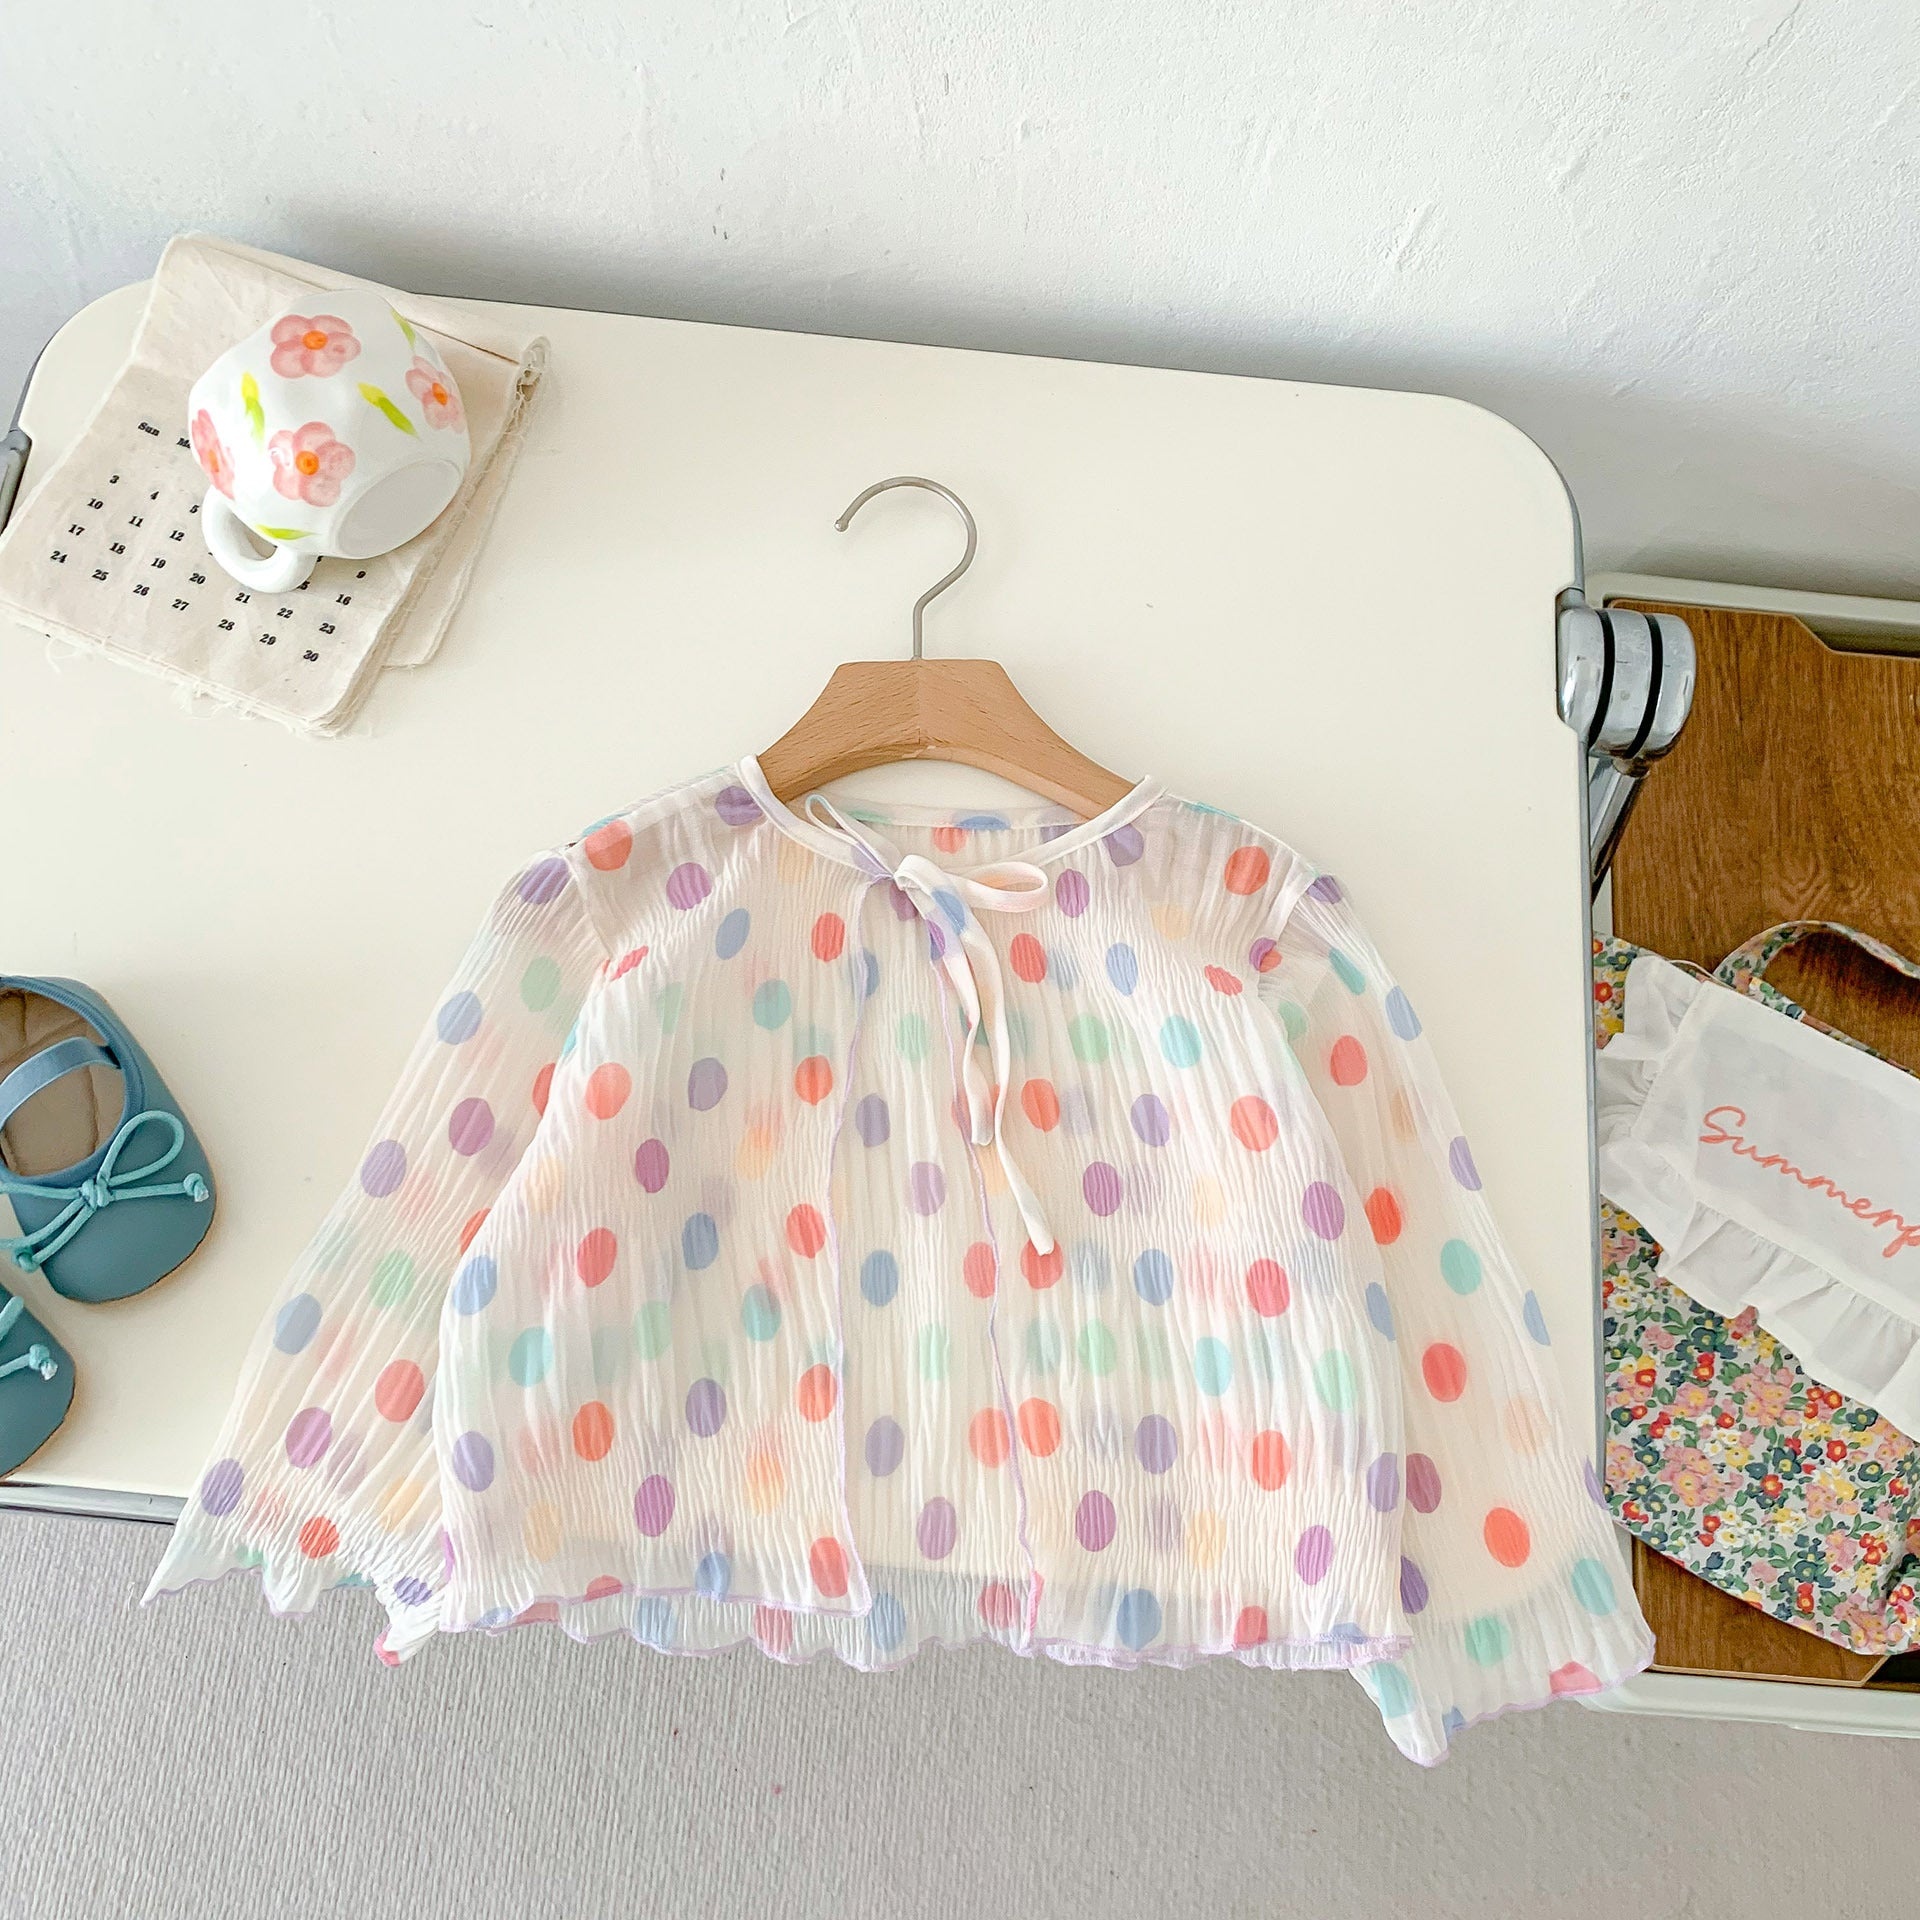
Summer Baby Girl Colorful Polka Dots Pattern Breathable Sun-Resistant Cape Popular Shawl
COLOR Beige GENDER Baby Girl, Girl MATERIAL 95% Cotton PATTERN Polka Dot SEASON Spring, Summer, Autumn SIZE (AGE) 80 (9-12M), 90 (12-24M), 100 (2-3Y), 110 (3-5Y), 120 (5-7Y)
Brand: DC-MyKids-USA
Category: Apparel & Accessories > Clothing > Baby & Toddler Clothing > Baby & Toddler Outerwear > Baby & Toddler Coats & Jackets > Capes